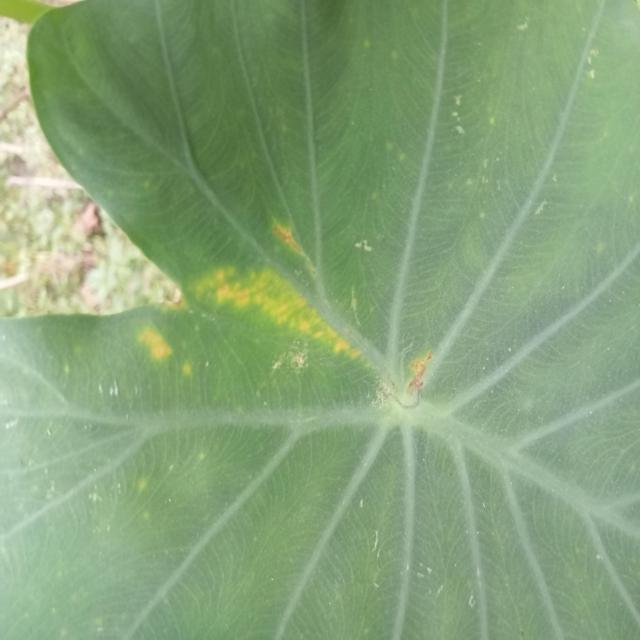
Label: Mid_Blight